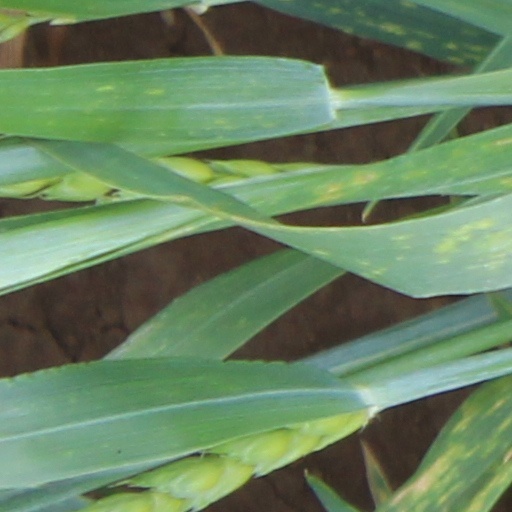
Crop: wheat